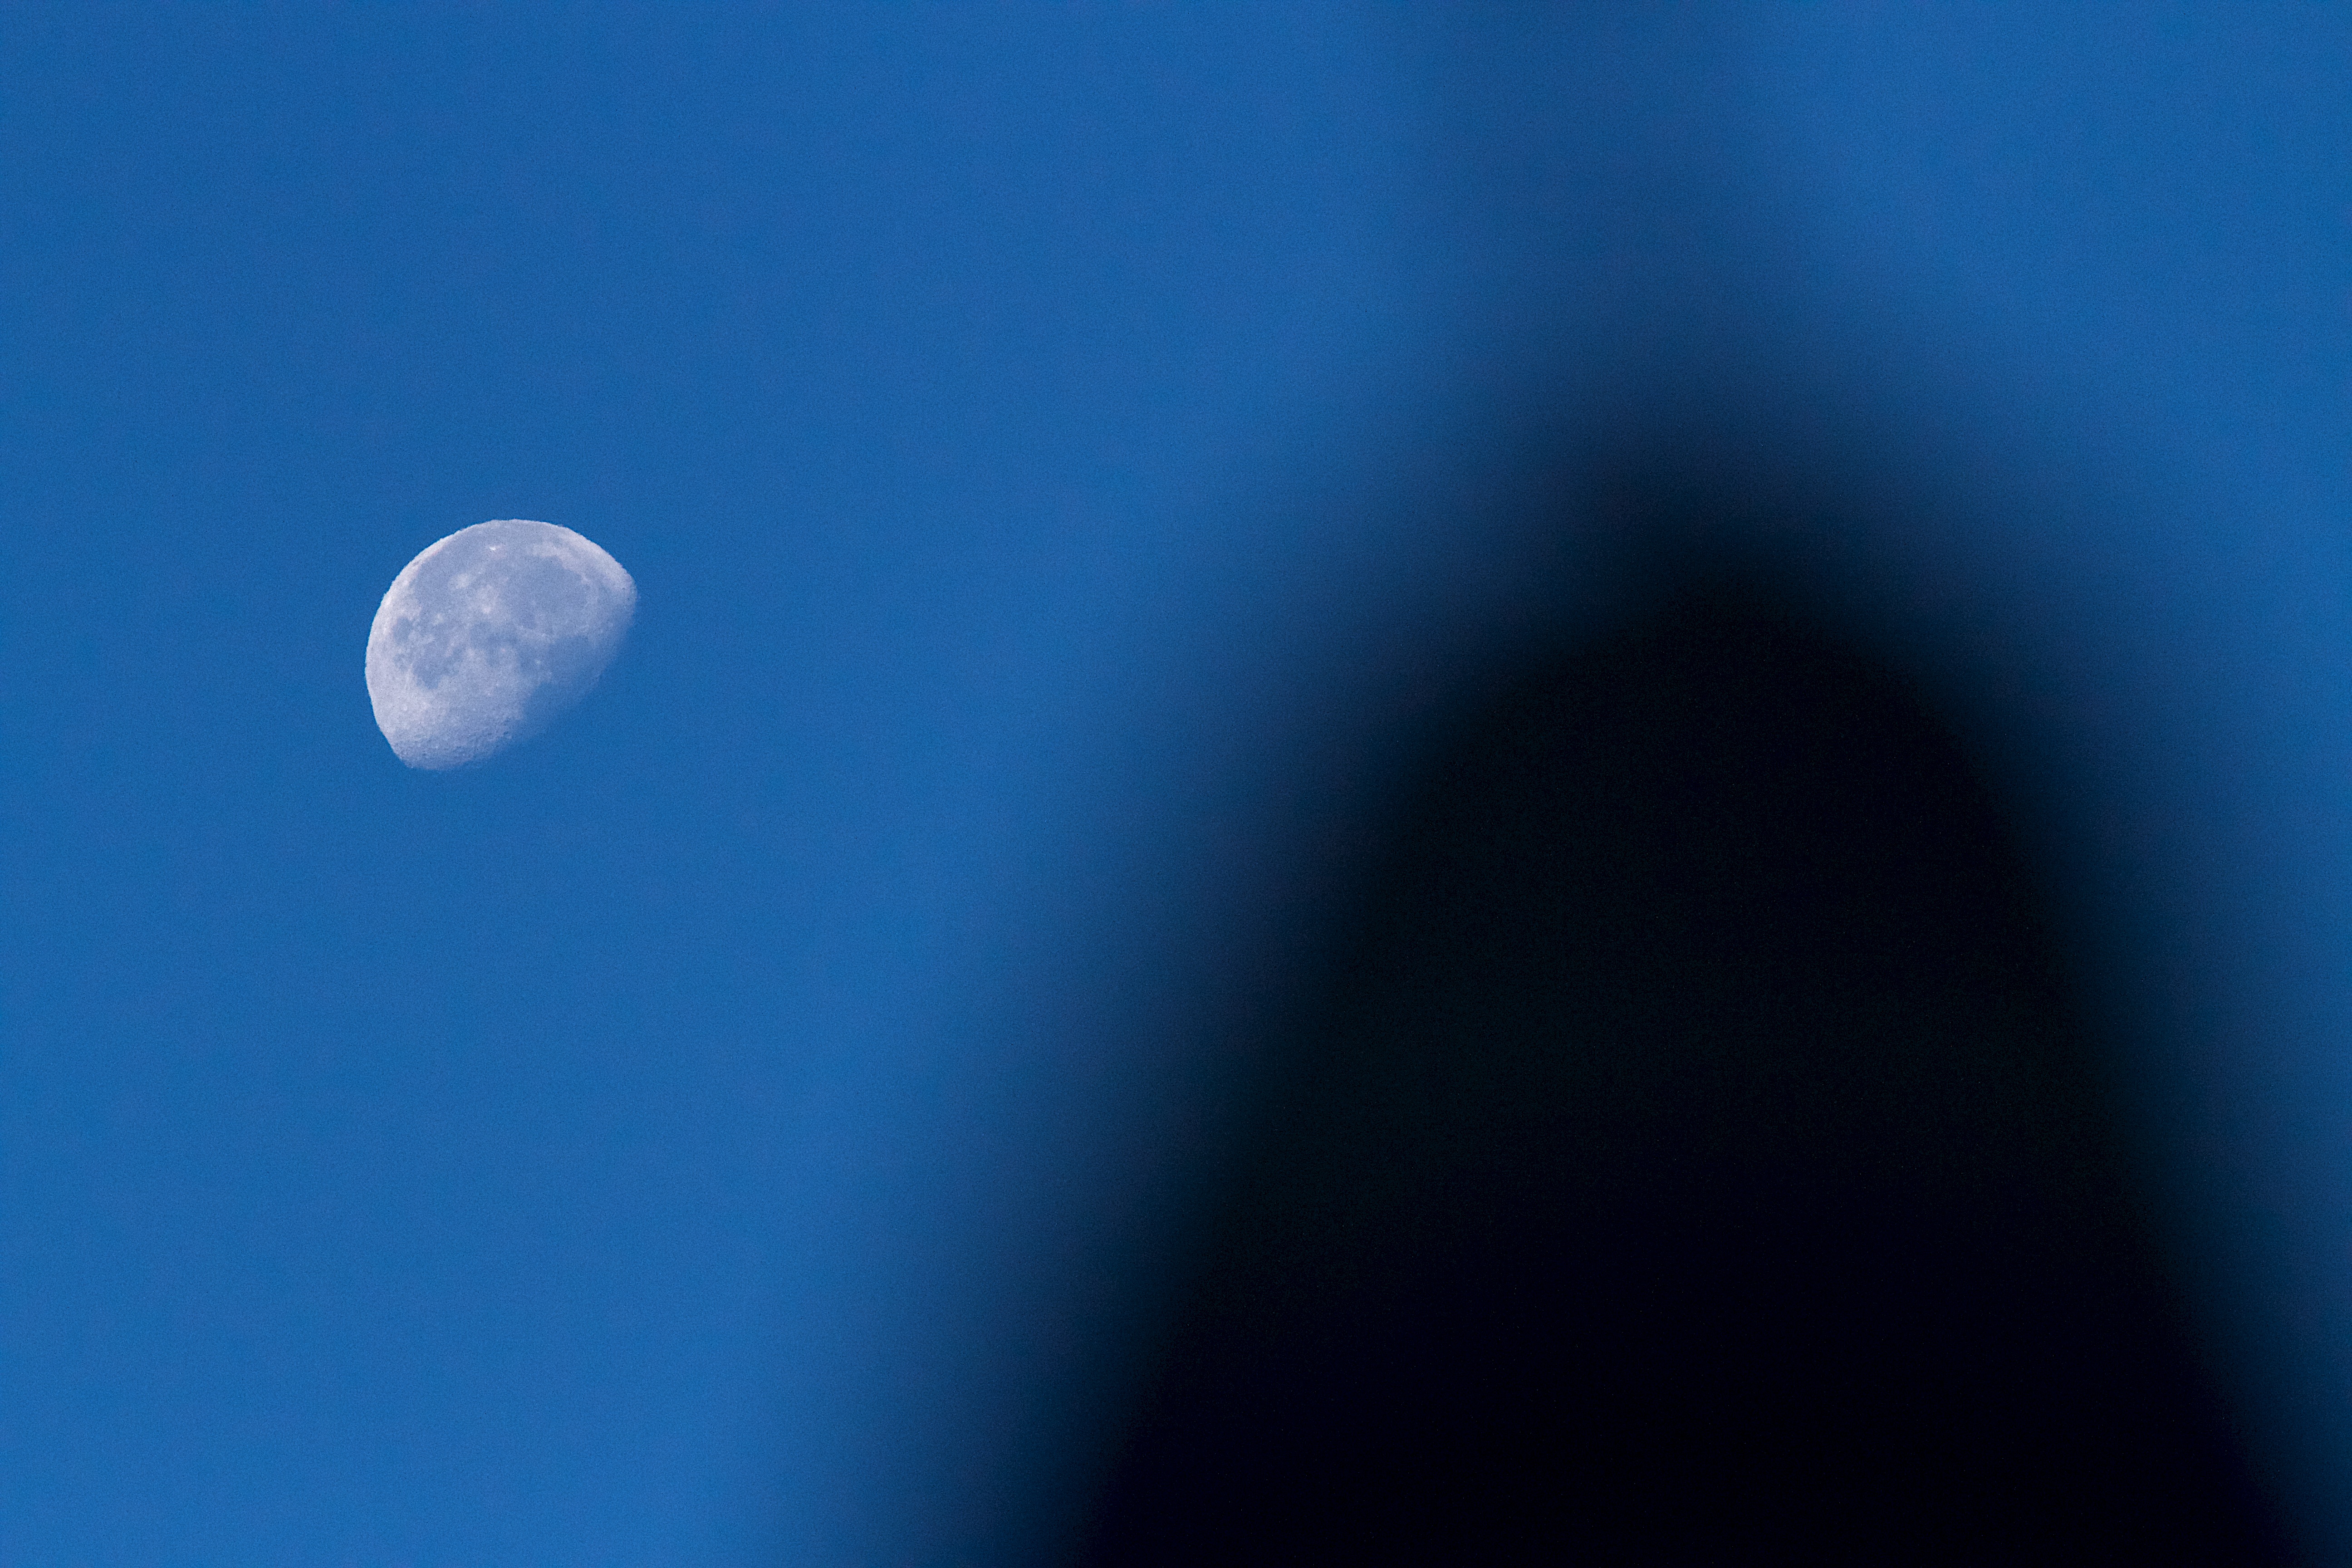
light, cloud, sky, sunlight, atmosphere, reflection, blue, moon, moonlight, circle, shape, macro photography, astronomical object, atmosphere of earth, computer wallpaper